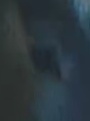
Face region: eyes (orbital_tightening_and_eye_area)
Pain indicator: moderately_present